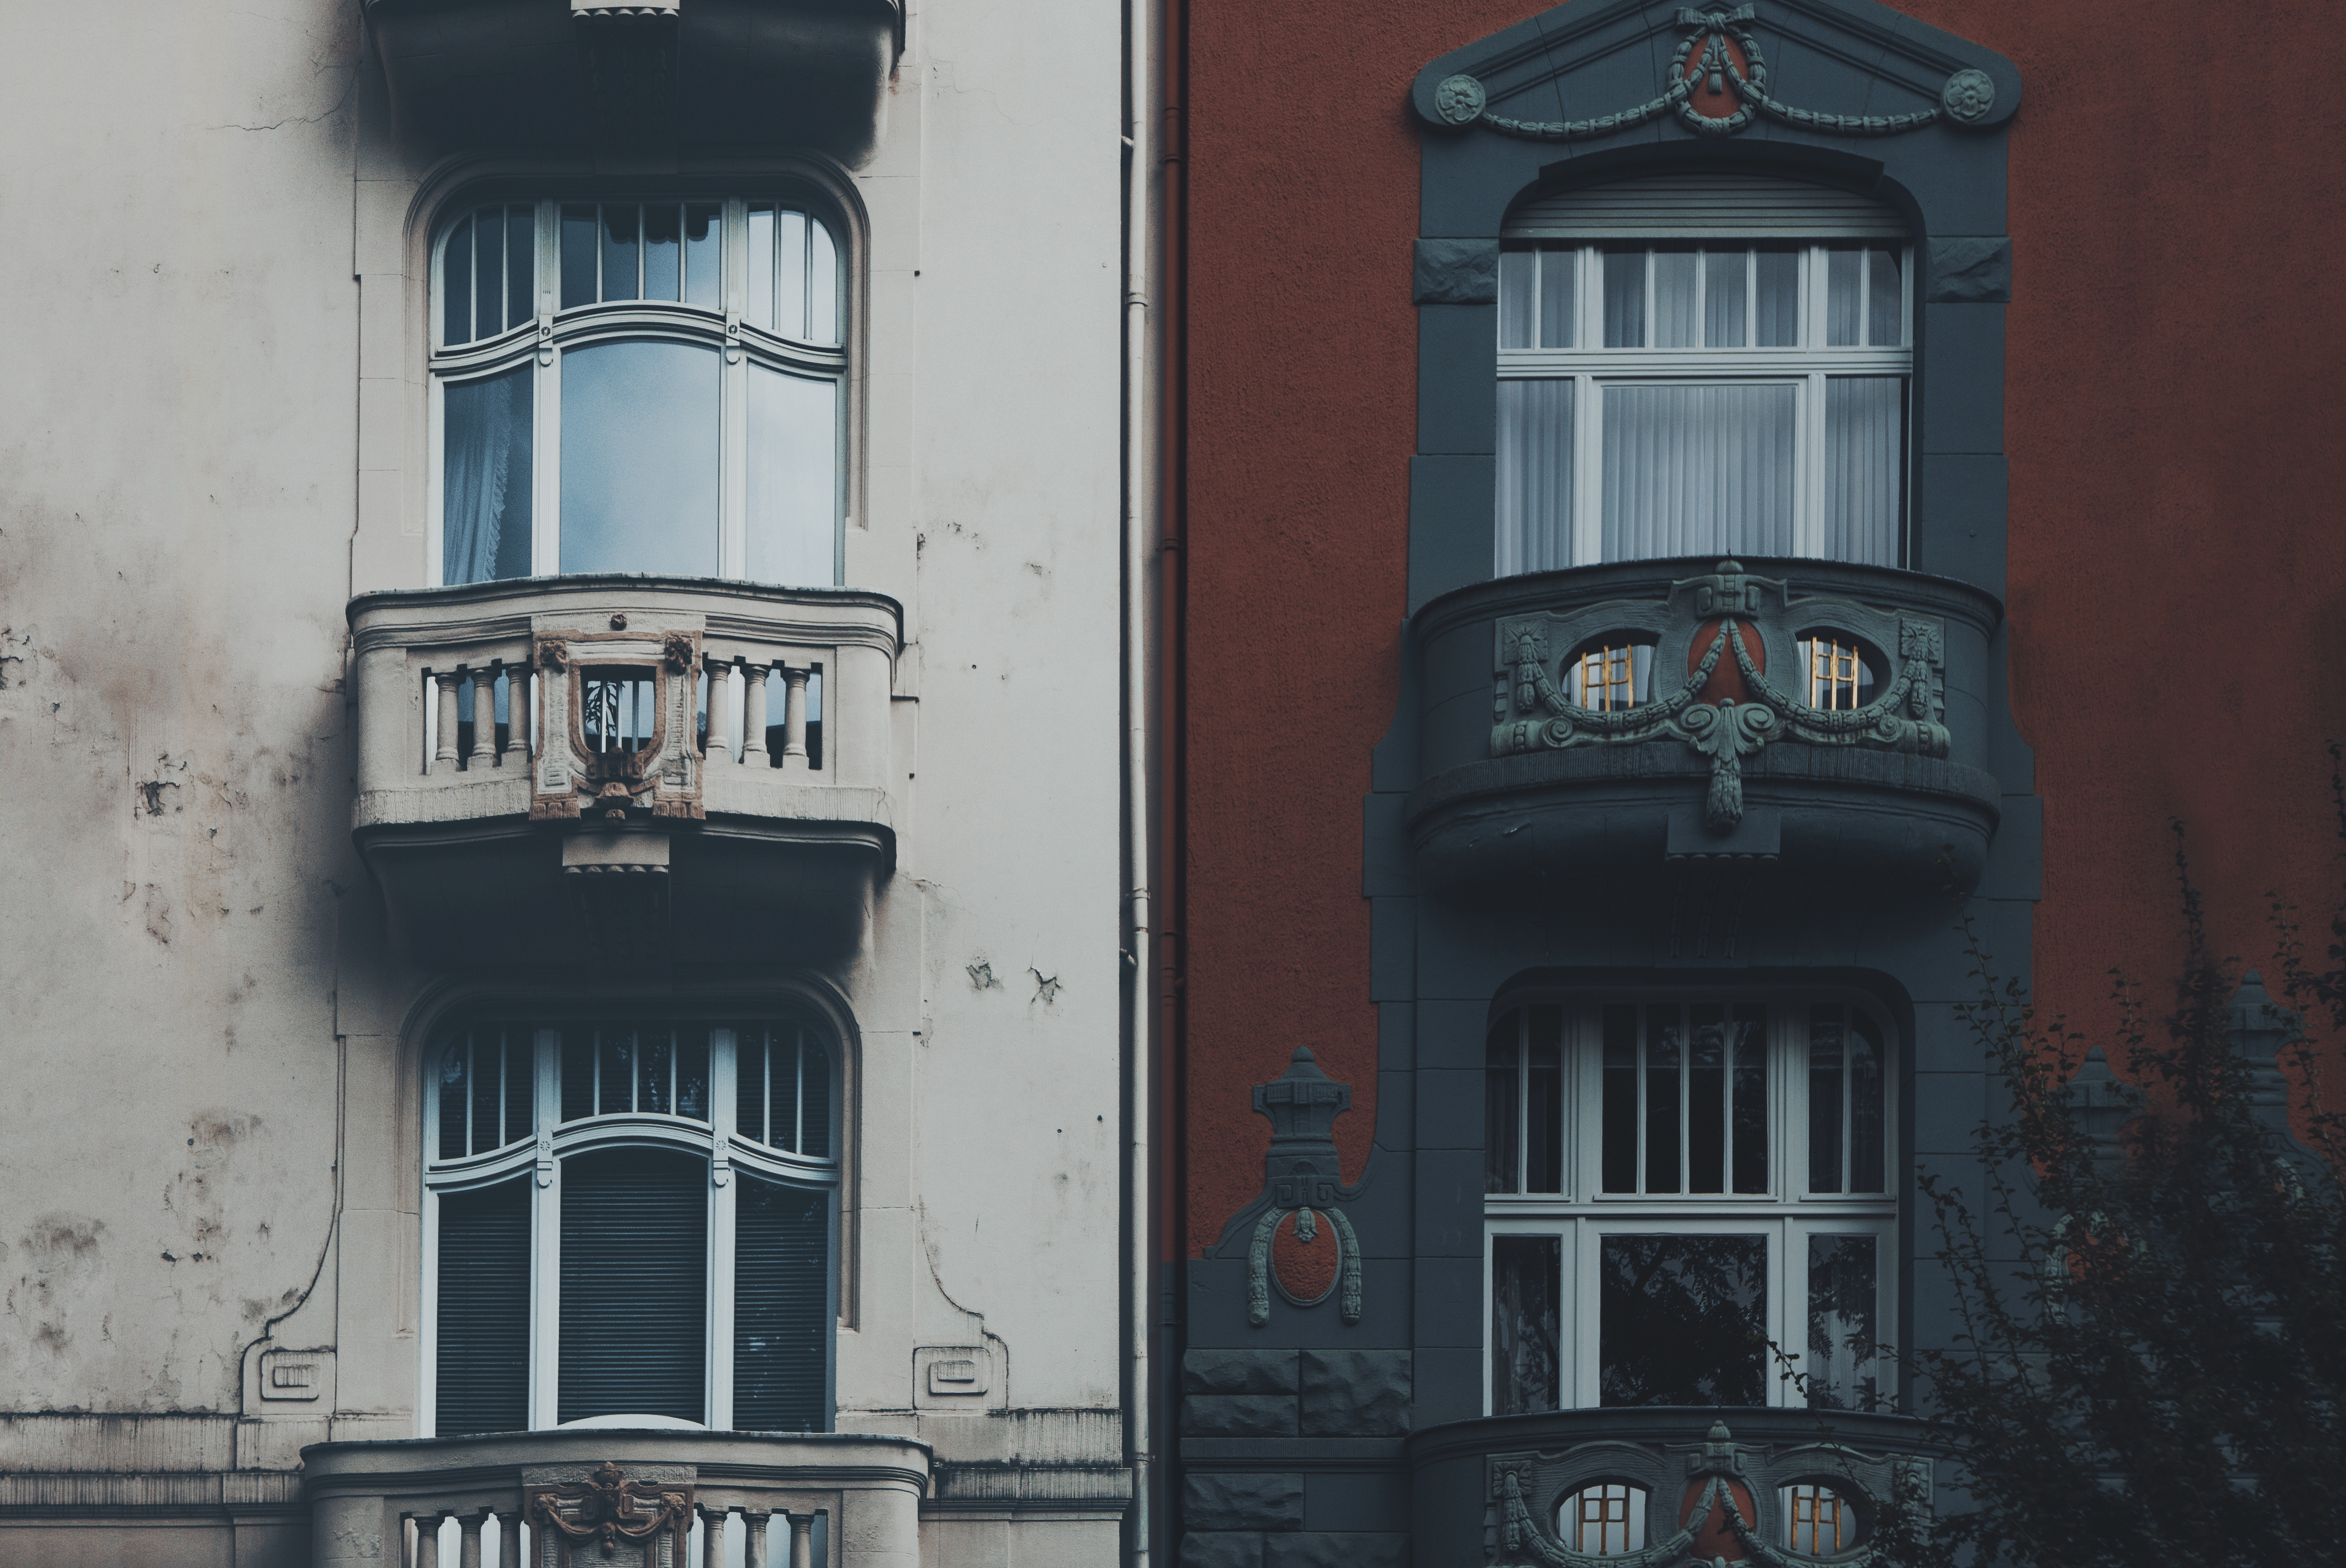
architecture, road, street, house, window, wall, color, facade, blue, lighting, urban area